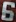
Number: 6